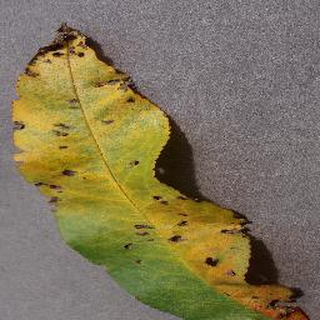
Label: peach_bacterial_spot